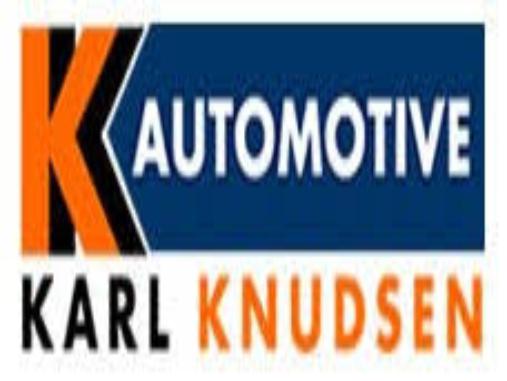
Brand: knudsen
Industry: Others